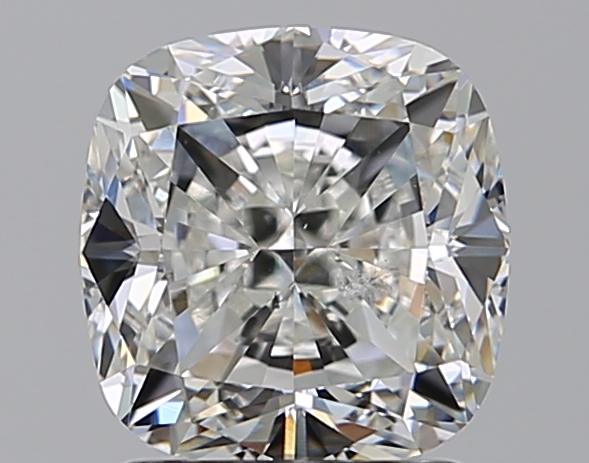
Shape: cushion
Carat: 2.01
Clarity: SI2
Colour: H
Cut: VG
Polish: EX
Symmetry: EX
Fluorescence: N
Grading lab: GIA
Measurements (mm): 7.04 x 6.81 x 4.73